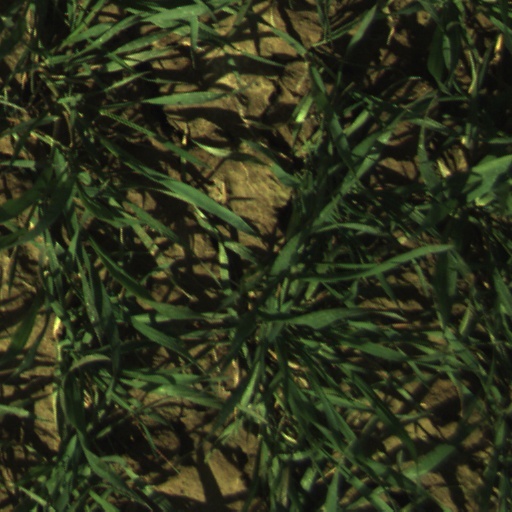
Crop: wheat